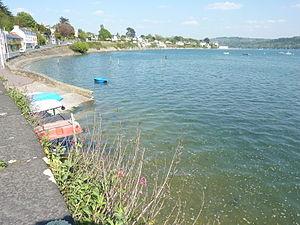
Le Relecq-Kerhuon
Le Relecq-Kerhuon [lə ʁəlɛk kɛʁyɔ̃] est une commune française du département du Finistère, en région Bretagne.